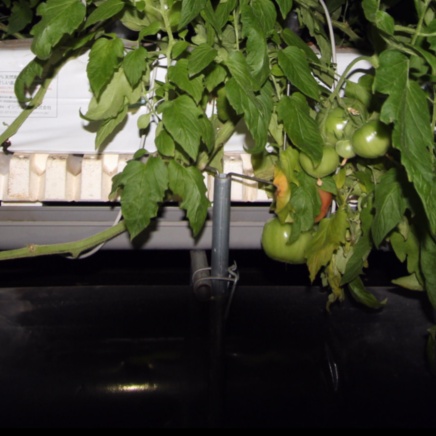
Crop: tomato